Mullah Omar

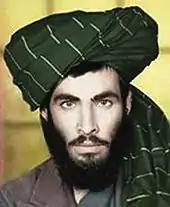

Muhammed Omar was born between 1950—1962 into a poor and large Pashtun family in the village of "Chah-i-Himmat" in Khakrez of Kandahar, Kingdom of Afghanistan. He came from a line of Islamic scholars and teachers. At tall, he was the tallest boy in his family.